Natsuo Yamaguchi

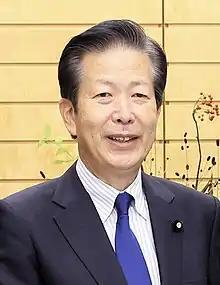
Yamaguchi in 2022

is a Japanese politician who served as the chief representative of Komeito from 2009 to 2024. He is a member of the House of Councillors since 2001 and previously served in the House of Representatives from 1990 to 1996.